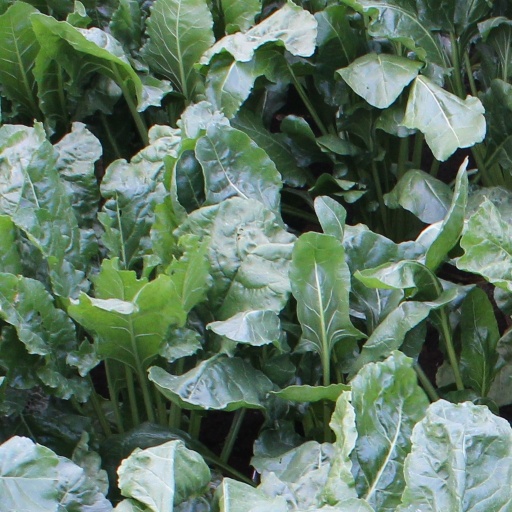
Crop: sugar beet